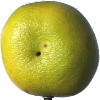
Label: Pomelo Sweetie 1